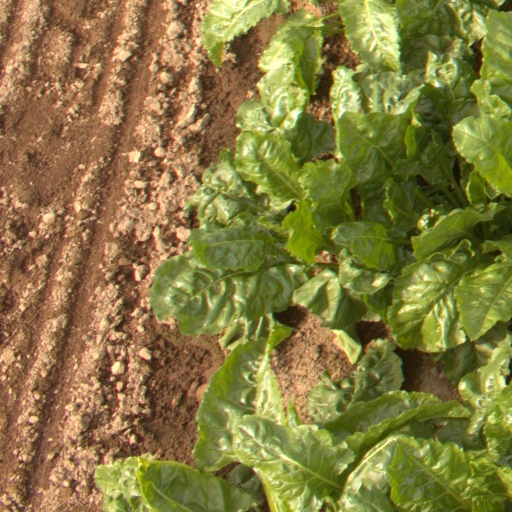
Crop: sugar beet